British Columbia Highway 97

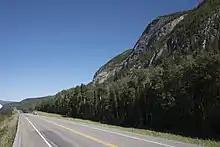
On B.C. Highway 97 (Alaska Highway) near Stone Mountain Provincial Park before Toad River

This stretch of Highway 97, named for former British Columbia Premier John Hart, begins at the John Hart Bridge crossing the Nechako River in Prince George, travelling for north through the small hamlet of Summit Lake, which is situated at the Continental Divide, as well as through Crooked River Provincial Park, Bear Lake and McLeod Lake, to its intersection with Highway 39. It then journeys northeast another over the crest of the Rocky Mountains via the Pine Pass, at which point the time zone changes from Pacific Time to Mountain Time. After descending from the Pine Pass, the highway generally follows the Pine River northeast to its intersection with Highway 29 at the town of Chetwynd. After a trek of another east, the Hart Highway terminates at Dawson Creek.